Engomi

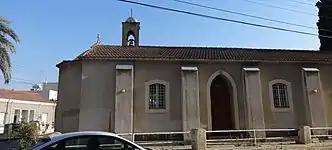
St. Nicholas old Church, Engomi

It is not known when the monastery of Panayia Makedonitissas was founded but it was first mentioned in the 16th century. It ceased to function in the late 19th century. The name, Makedonitissa, derives from the parsley plant that in Cyprus is called "makedonision". Today the site is occupied by the church Our Lady of Makedonitissas.